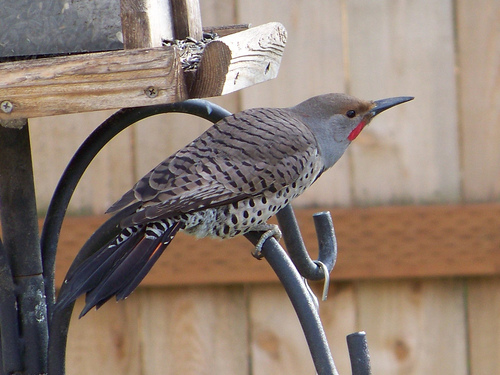
the bird is grey with a red malar stripe and has black retrices.
this is a bird with a above average sized black beak, mostly dark colored all around and a little red under her neck.
this is a bird with a brown back and a grey throat.
this grey and black striped bird has a red throat
this bird has a large palette of colors including red, brown, and gray, and it also has a long, curved beak.
this particular bird has a white belly and breasts with black spots and a gray throat
this particular bird has a belly that is white with black spots
this bird has a brown crown, brown primaries, and a grey throat.
this bird is grey with white and has a long, pointy beak.
the bird is grey with a spot of red on its neck.
Species: Northern Flicker